Mirador del Estrecho

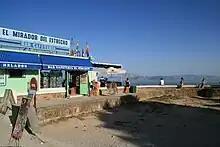
The shop at the overlook, with a terrace alongside. Jebel Musa in the background.

The Mirador del Estrecho is a scenic overlook over the Strait of Gibraltar located within the municipal borders of Tarifa, Spain, from its urban centre. The overlook is above sea level and can be reached via the N-340 road.